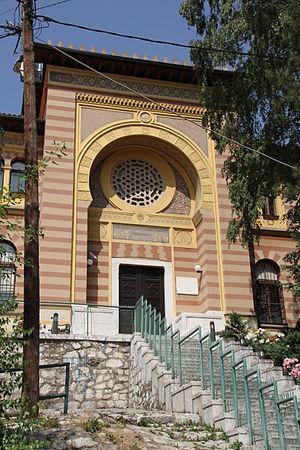
Cet article recense les monuments nationaux situés sur le territoire de la Ville de Sarajevo en Bosnie-Herzégovine et dans la République serbe de Bosnie. La liste établie par la Commission pour la protection des monuments nationaux compte 109 monuments nationaux inscrits sur la liste principale et 20 monuments inscrits sur une liste provisoire.
Karel Pařík était un architecte d'origine tchèque. Il a passé la plus grande partie de sa vie à Sarajevo, où il a dessiné plus de 70 bâtiments.
La Faculté d'études islamiques est l'une des 25 facultés de l'université de Sarajevo, la capitale de la Bosnie-Herzégovine. Elle a été fondée en 1977.